Edvard Beneš

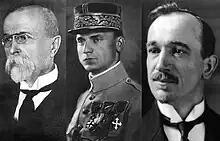
Triumvirate of Tomáš Garrigue Masaryk, Milan Rastislav Štefánik, and Edvard Beneš.

During World War I, Beneš was one of the leading organizers of an independent Czechoslovakia from abroad. He organized a pro-independence and anti-Austrian secret resistance movement, Maffia. In September 1915, he went into exile in Paris, where he made intricate diplomatic efforts to gain recognition from France and the United Kingdom for Czechoslovak independence. From 1916 to 1918, he was a Secretary of the Czechoslovak National Council in Paris and Minister of the Interior and of Foreign Affairs in the Provisional Czechoslovak government.